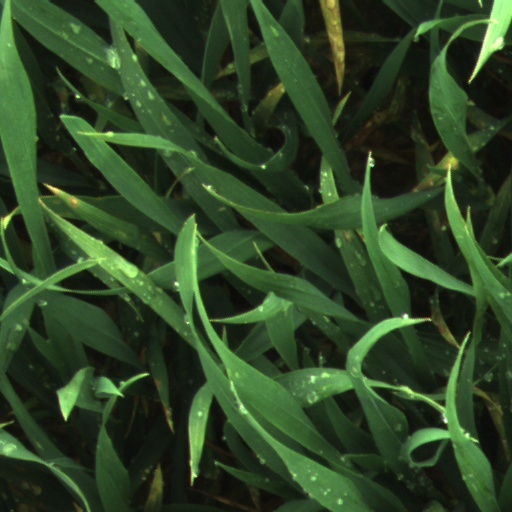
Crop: wheat